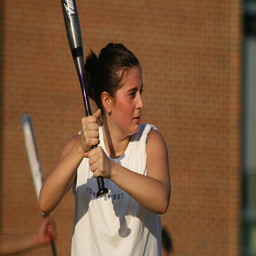
A girl is holding up a baseball bat.
a girl choking up on the bat waiting to hit the ball
A girl standing in front of a building with a baseball bat in her hands.
a girl that is standing up with a baseball
The young woman is holding the bat prepared to hit the ball.